Televisión Nacional de Chile

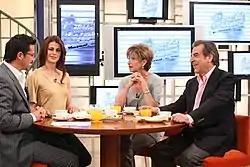
President Eduardo Frei Ruiz-Tagle and First Lady Marta Larraechea in October 2009, invited to the morning programme "Buenos días a todos".

The first regional station established by Televisión Nacional de Chile was Arica's channel 7, with the support of the Board of Advancement of Arica ("Junta de Adelanto de Arica"), initiating its broadcast on 12 December 1968 with provisional studios located in the Edificio Plaza and its transmitter located then in the Morro de Arica. It was officially inaugurated on the same day by President Eduardo Frei Montalva, counting only on programming relayed from Santiago. Subsequently, on 1 February 1969, the broadcast of channel 6 of Punta Arenas began with an inauguration attended by President Eduardo Frei Montalva, as well as the Intendant of Magallanes, Mateo Martinic. The day before, 31 January, was the day TVN was officially incorporated as a public enterprise, it is still marked as the birthday of the network.